2009 US Open (tennis)

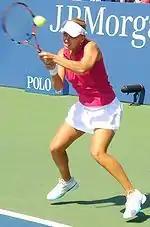

American Serena Williams beat Slovakian Daniela Hantuchová in two sets that totaled 64 minutes of action to face in the quarterfinals Italian Flavia Pennetta, who beat Russian Vera Zvonareva. Zvonareva had six match points in the second set, but had a meltdown and lost the third set 6–0. Chinese Li Na won in two sets over Italian Francesca Schiavone. Na advanced to play wild-card Belgian Kim Clijsters, who took down third-seeded Venus Williams in three sets after two love games, 6-0 for Clijsters and 0-6 for Venus Williams. The third set went to Clijsters in one break of Venus's serve 6–4.